Galusha A. Grow

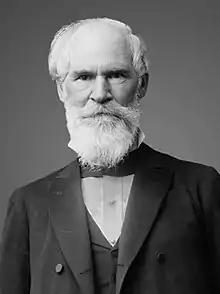
Grow, between 1865 and 1880

Galusha Aaron Grow (August 31, 1823 – March 31, 1907) was the 24th speaker of the United States House of Representatives, serving from 1861 to 1863. Elected as a Democrat in the 1850 congressional elections, he switched to the newly organized Republican Party in the mid-1850s when the Democratic Party tried to force the extension of slavery into western territories.